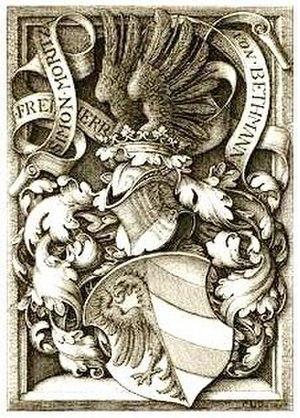
Seule est ici étudiée la famille allemande des Bethmann. Elle n'est pas à confondre avec la famille Metzler de Bethmann établie en France à Bordeaux.